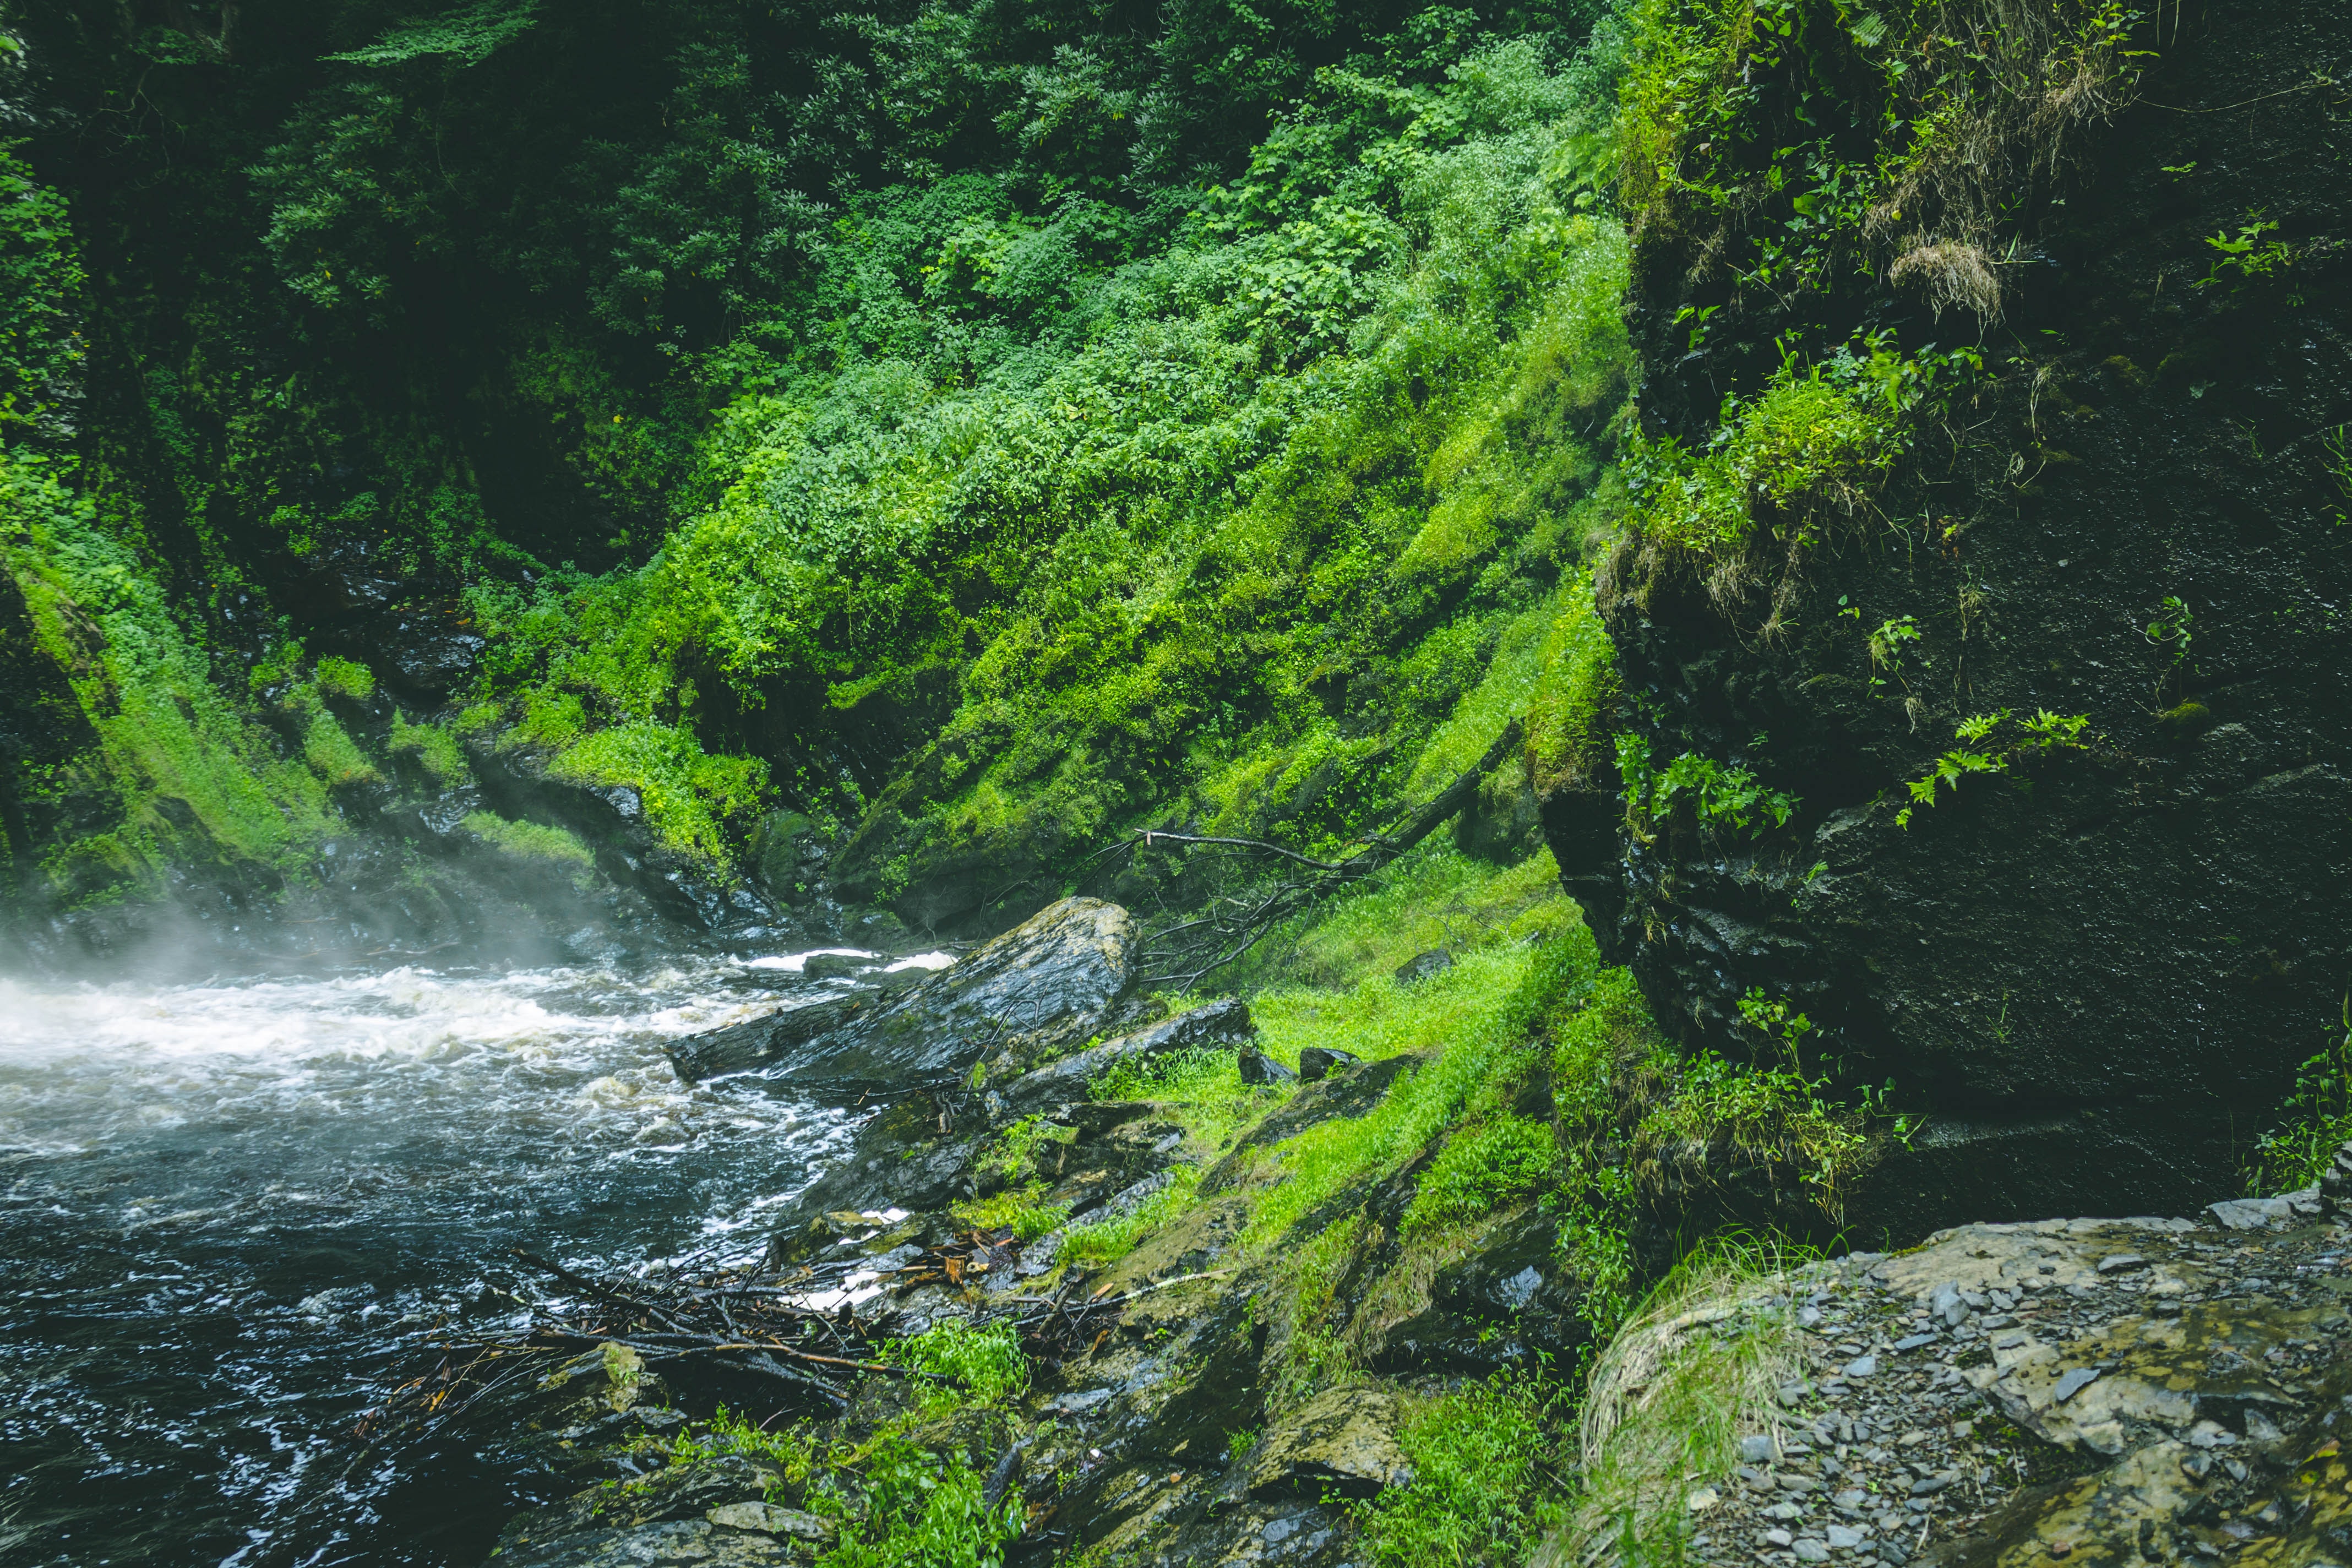
nature, vegetation, body of water, water resources, water, natural landscape, nature reserve, green, watercourse, forest, stream, jungle, old growth forest, natural environment, rainforest, valdivian temperate rain forest, wilderness, tree, river, biome, waterfall, leaf, ravine, creek, ecoregion, state park, tropical and subtropical coniferous forests, riparian forest, rock, plant, rapid, tributary, riparian zone, landscape, hill station, moss, geology, sunlight, temperate broadleaf and mixed forest, water feature, national park, spring, vascular plant, bank, stream bed, fluvial landforms of streams, non vascular land plant, valley, woodland, adventure, arroyo